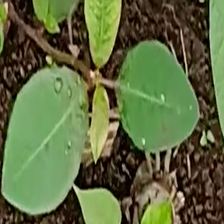
Weed species: Moti_dudhi(Euphorbia_geneculata_L)